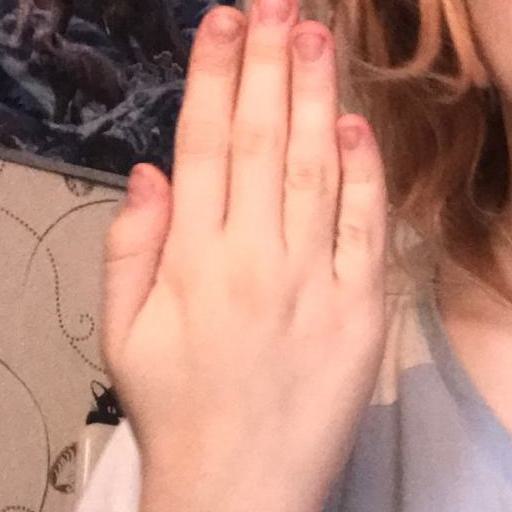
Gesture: stop_inverted